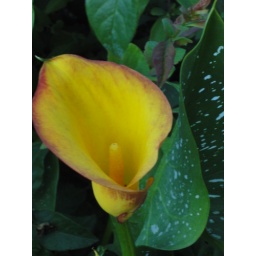
A pitcher like flower surrounded by a great white spotted green leaf.